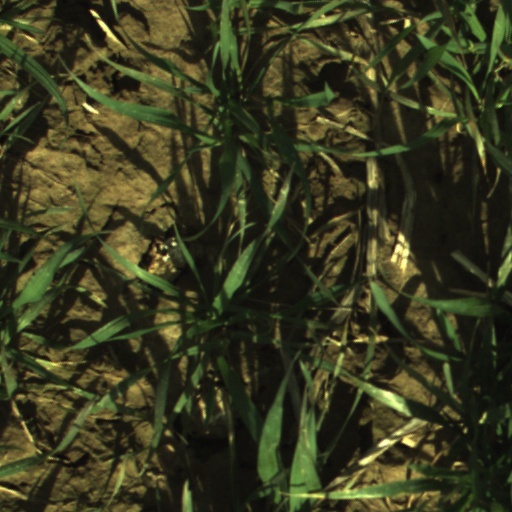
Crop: wheat